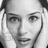
Emotion: surprise